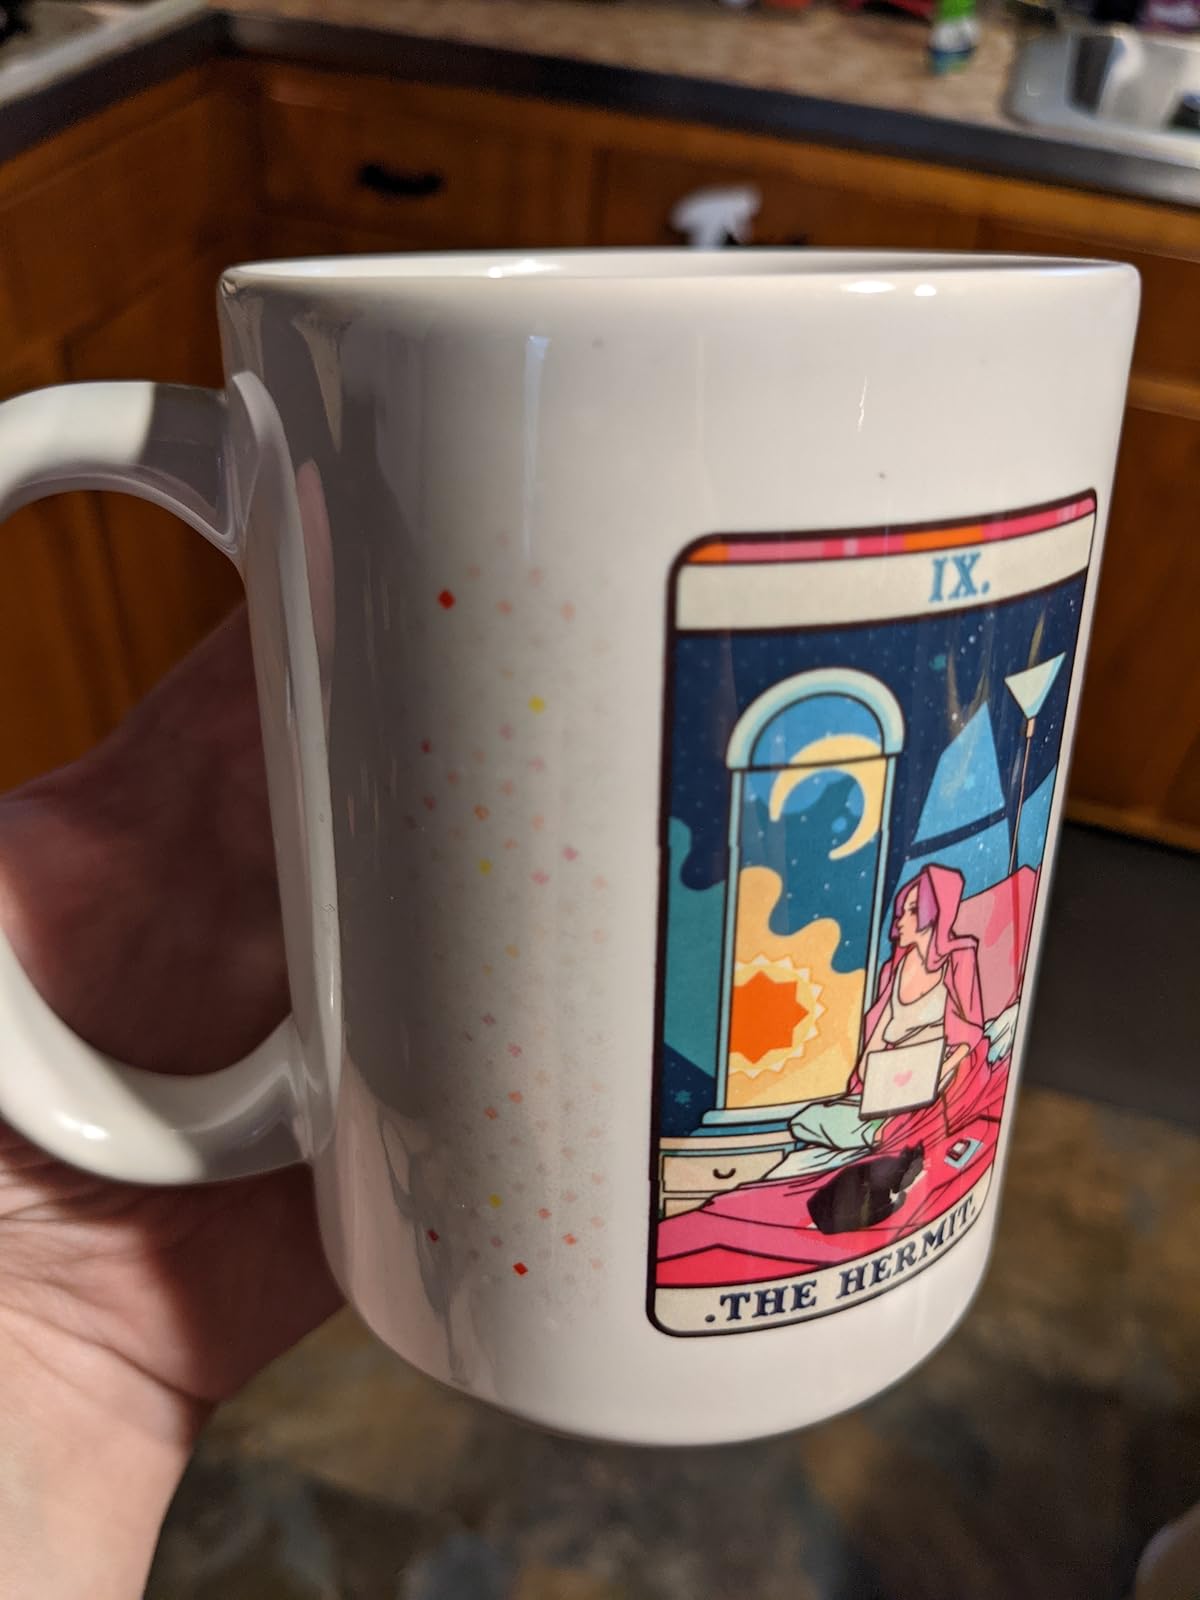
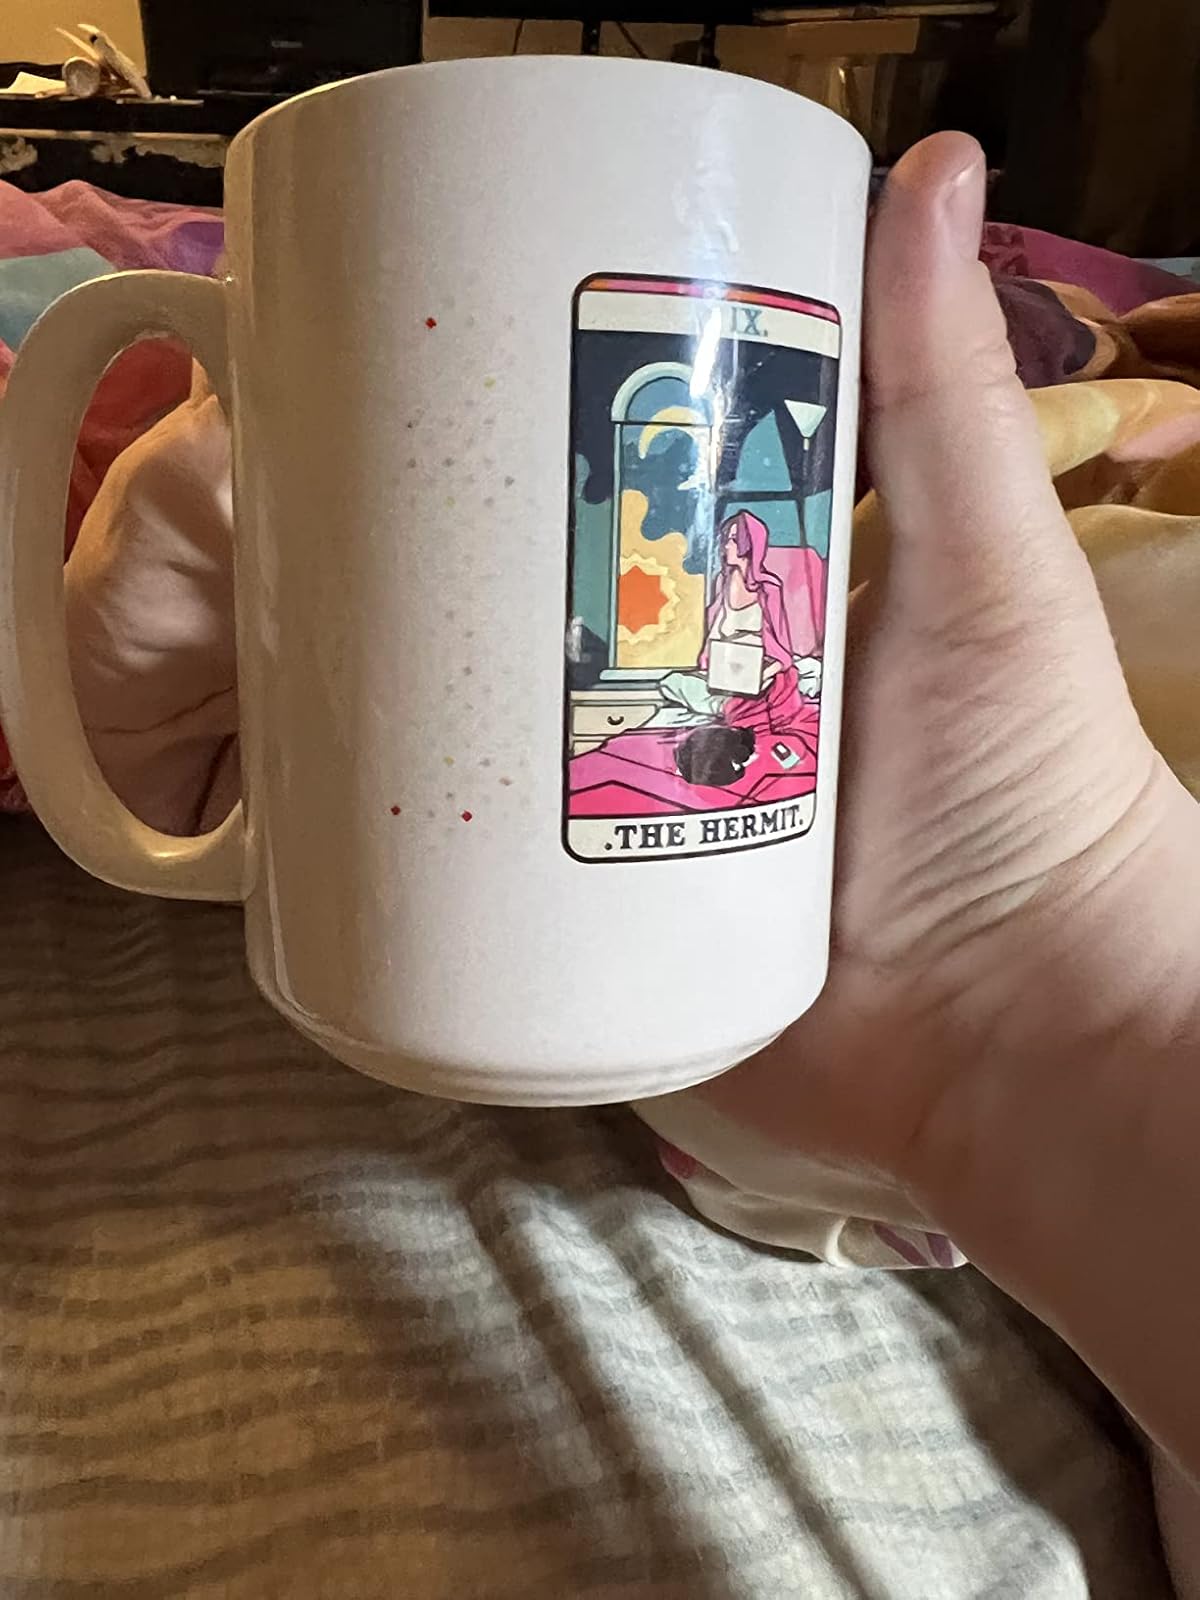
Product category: items_mug
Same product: yes